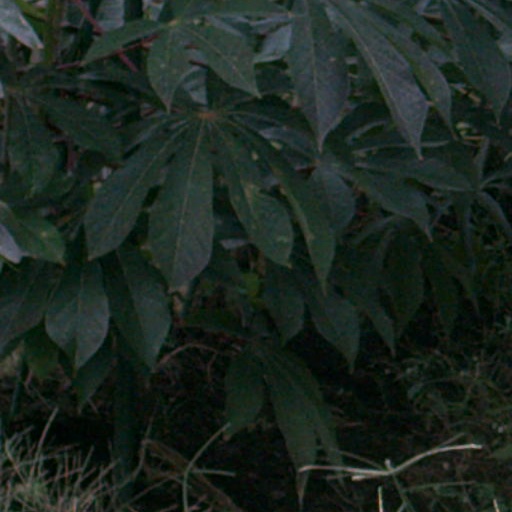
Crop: cassava